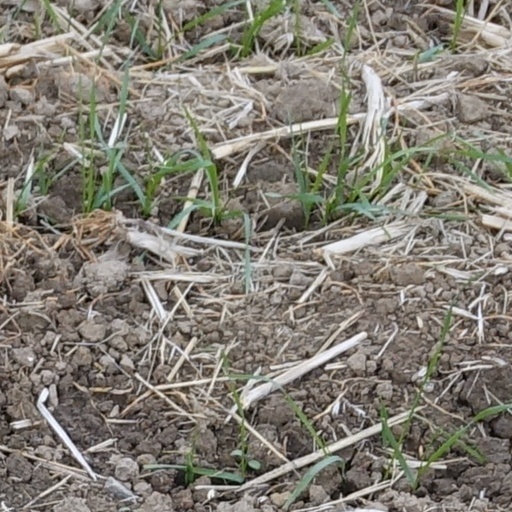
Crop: wheat